Game of Death II

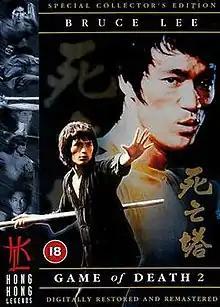
UK cover for the H.K.L DVD containing the original theatrical release.

Game of Death II, also known as Tower of Death or The New Game of Death, is a 1981 Hong Kong martial arts film directed by Ng See-yuen and starring Bruce Lee, Tong Lung, Huong Cheng Li and Roy Horan. This film was marketed as a sequel to Bruce Lee's last and only partially completed film "Game of Death". Bruce Lee died some years before the production of "Game of Death II" and most of his scenes are taken from Lee's older films, mostly "Enter the Dragon". Aside from the international English dub giving the "Bruce Lee" character the name Billy Lo, this movie appears to have no connection with Robert Clouse's 1978 version of "Game of Death".